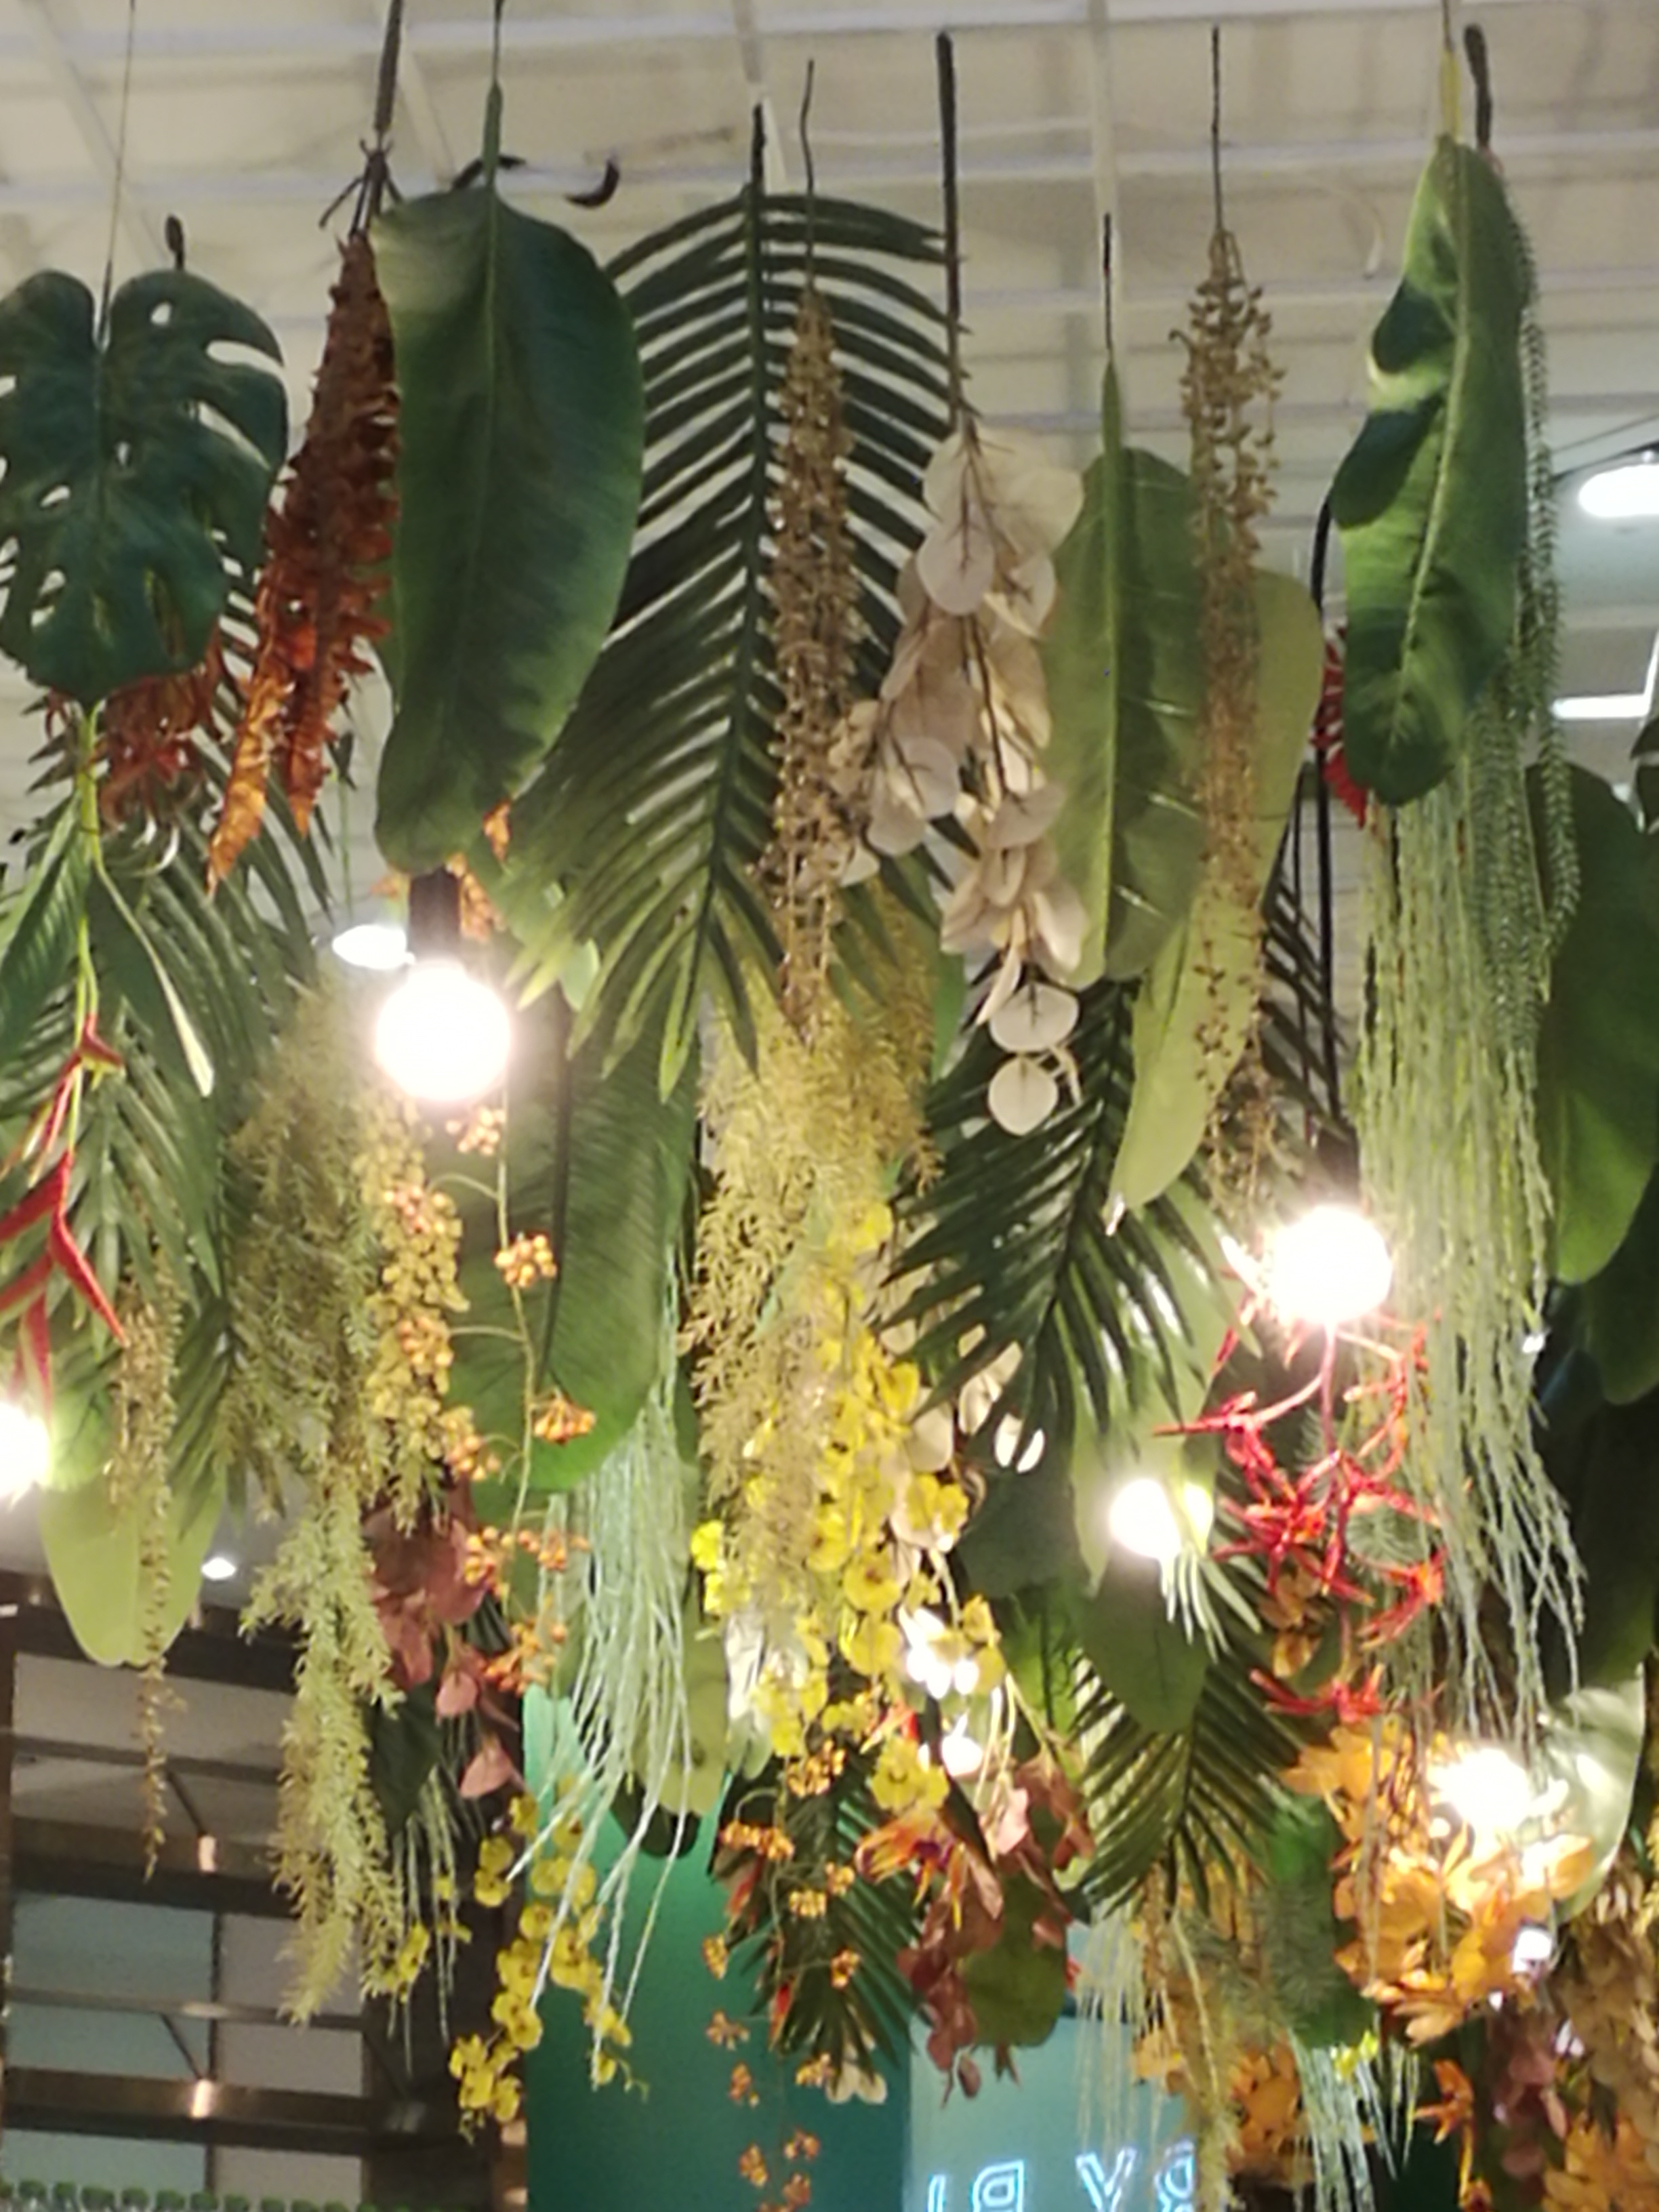
design, plant, leaf, flower, tree, botany, christmas, floristry, floral design, houseplant, palm tree, christmas ornament, anthurium, vascular plant, christmas decoration